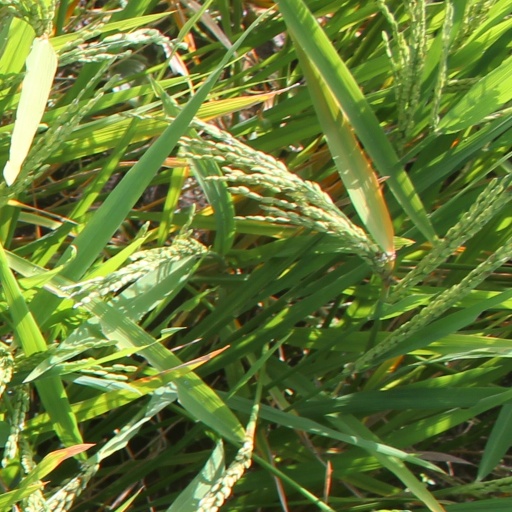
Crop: rice